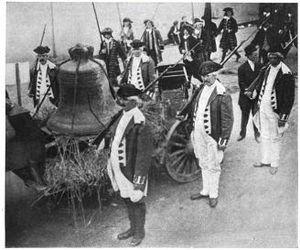
La Liberty Bell est un symbole de l'indépendance américaine situé à Philadelphie en Pennsylvanie. Anciennement située dans le clocher de la Pennsylvania State House, la cloche fut commandée à la société londonienne Lester et Pack en 1752. Elle porte l'inscription tirée du Lévitique 25:10, Proclaim LIBERTY throughout all the land unto all the inhabitants thereof. La cloche fut fêlée après sa première utilisation à son arrivée à Philadelphie et fut réparée sans succès par deux artisans locaux John Pass et John Stow dont les noms figurent sur la cloche. La Liberty Bell servait initialement à marquer l'ouverture des sessions parlementaires et à annoncer des rassemblements publics et des proclamations.